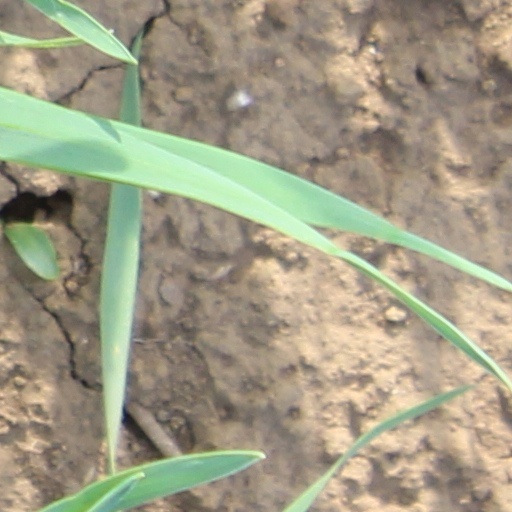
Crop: wheat